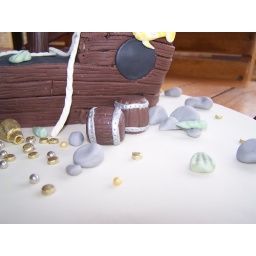
Madeira cake filled with vanilla buttercream covered in chocolate fondant wooden planks. All accessories are gumpaste or chocolate fondant.